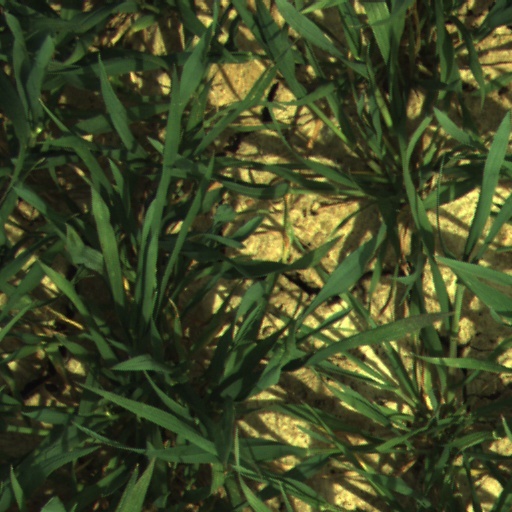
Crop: wheat